Jordan Eberle

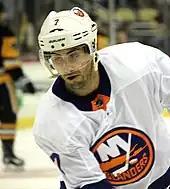
Ice hockey player in a white New York Islanders jersey

During the 2018 off-season, the Islanders underwent numerous important changes. Head coach Doug Weight was replaced with Barry Trotz and captain John Tavares left the team as an unrestricted free agent. Eberle entered the 2018–19 season in the final year of his contract but was adamant he was focusing on hockey instead of contract discussions. Due to Tavares' departure, Eberle, Barzal, and Lee were expected to become the Islanders' new top line. However, Trotz re-designed the top-six so that Eberle was partnered with Lee and Brock Nelson on the second line while Barzal joined Josh Bailey and Beauvillier on the top line. Eberle struggled to build chemistry with his new linemates and failed to produce at the same level as the previous season. He experienced an 18-game goalless drought before being moved to Barzal's line with Anders Lee in mid-March. Upon rejoining his former linemates, the three forwards produced 22 points over 12 games. As a result of their ongoing success, the Islanders clinched a berth in the 2019 Stanley Cup playoffs for their first postseason appearance since 2016. When speaking about the success of the top line, Eberle said: "Since they put me, [Barzal], and [Lee] together the puck has been going in a lot more. I don’t know what we finished the season with, but it seemed like we scored every game." Eberle concluded the season scoring five goals through the final seven games while the top line trio outscored opponents by a 6–2 margin in more than 122 minutes of 5-on-5 hockey. Despite finishing the season strong, Eberle still recorded only 19 goals and 18 assists for 37 points, his fewest since the 2012–13 season. In contrast to his playoff performance in Edmonton, Eberle was a major contributor to the Islanders' sweep of the Pittsburgh Penguins in the first round of the playoffs. He finished the playoffs with nine points in eight games. Once the Islanders were eliminated, Eberle opted to sign a five-year contract extension with the Islanders on June 14, 2019.